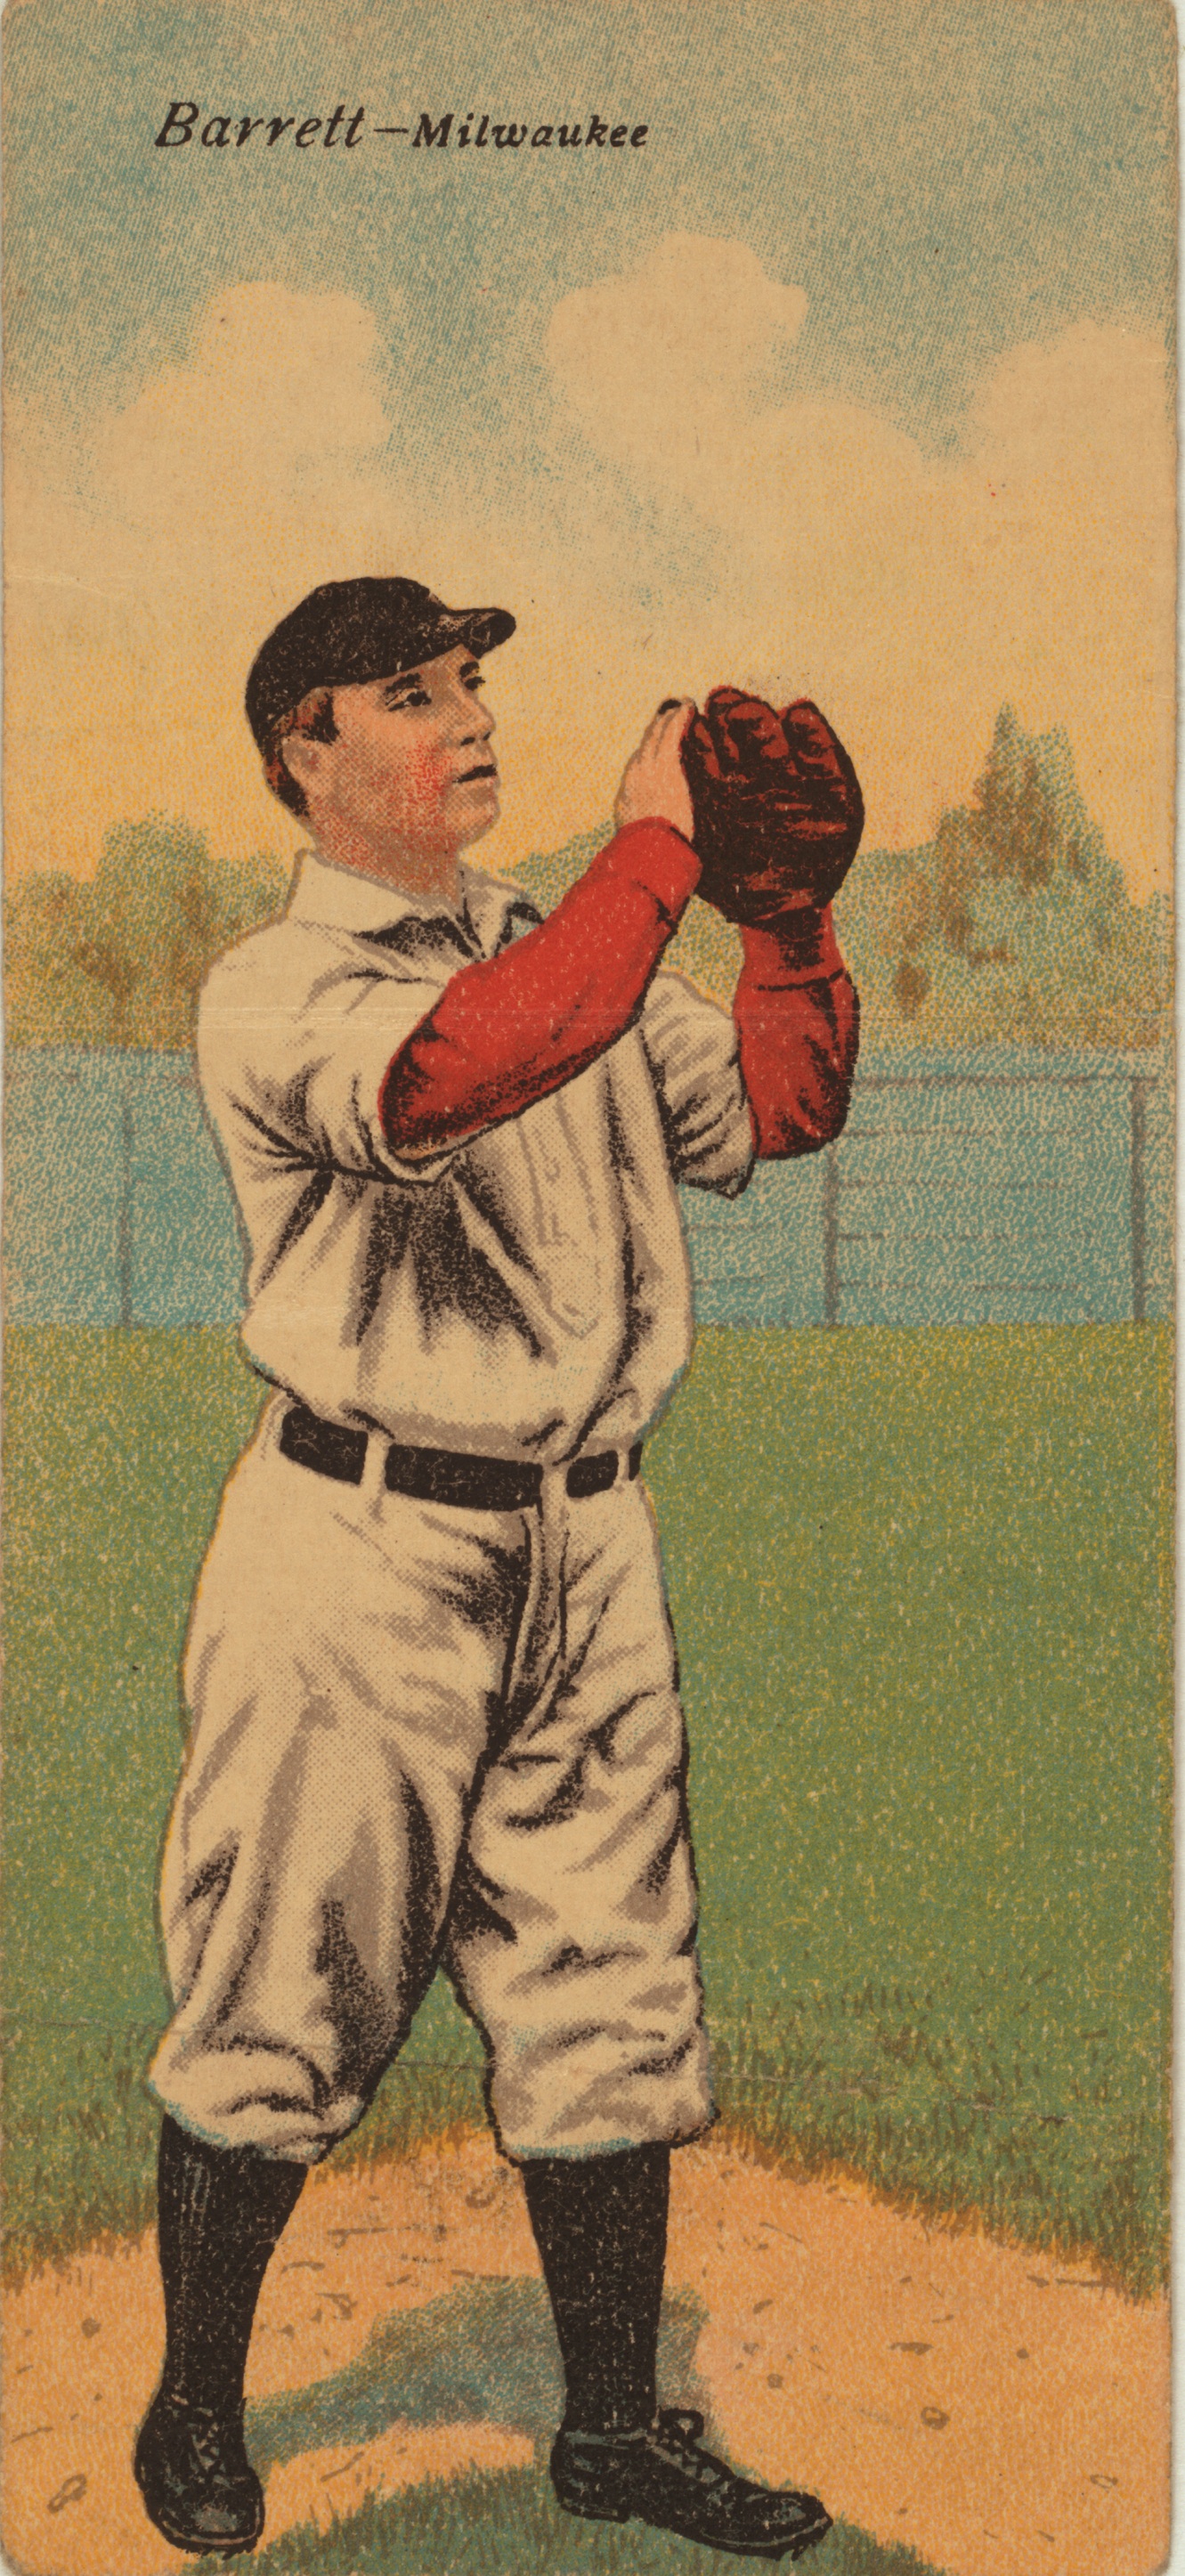
art, illustration, vintage baseball, backyard baseball, baseball cards, baseball jerseys, baseball pants, baseball uniforms history, buy vintage baseball cards, games baseball, old baseball uniforms, vintage base ball, vintage baseball association, vintage baseball bats, vintage baseball caps, vintage baseball gloves, vintage baseball jerseys, vintage baseball league, vintage baseball memorabilia, vintage baseball pictures, vintage baseball posters, vintage baseball t shirts